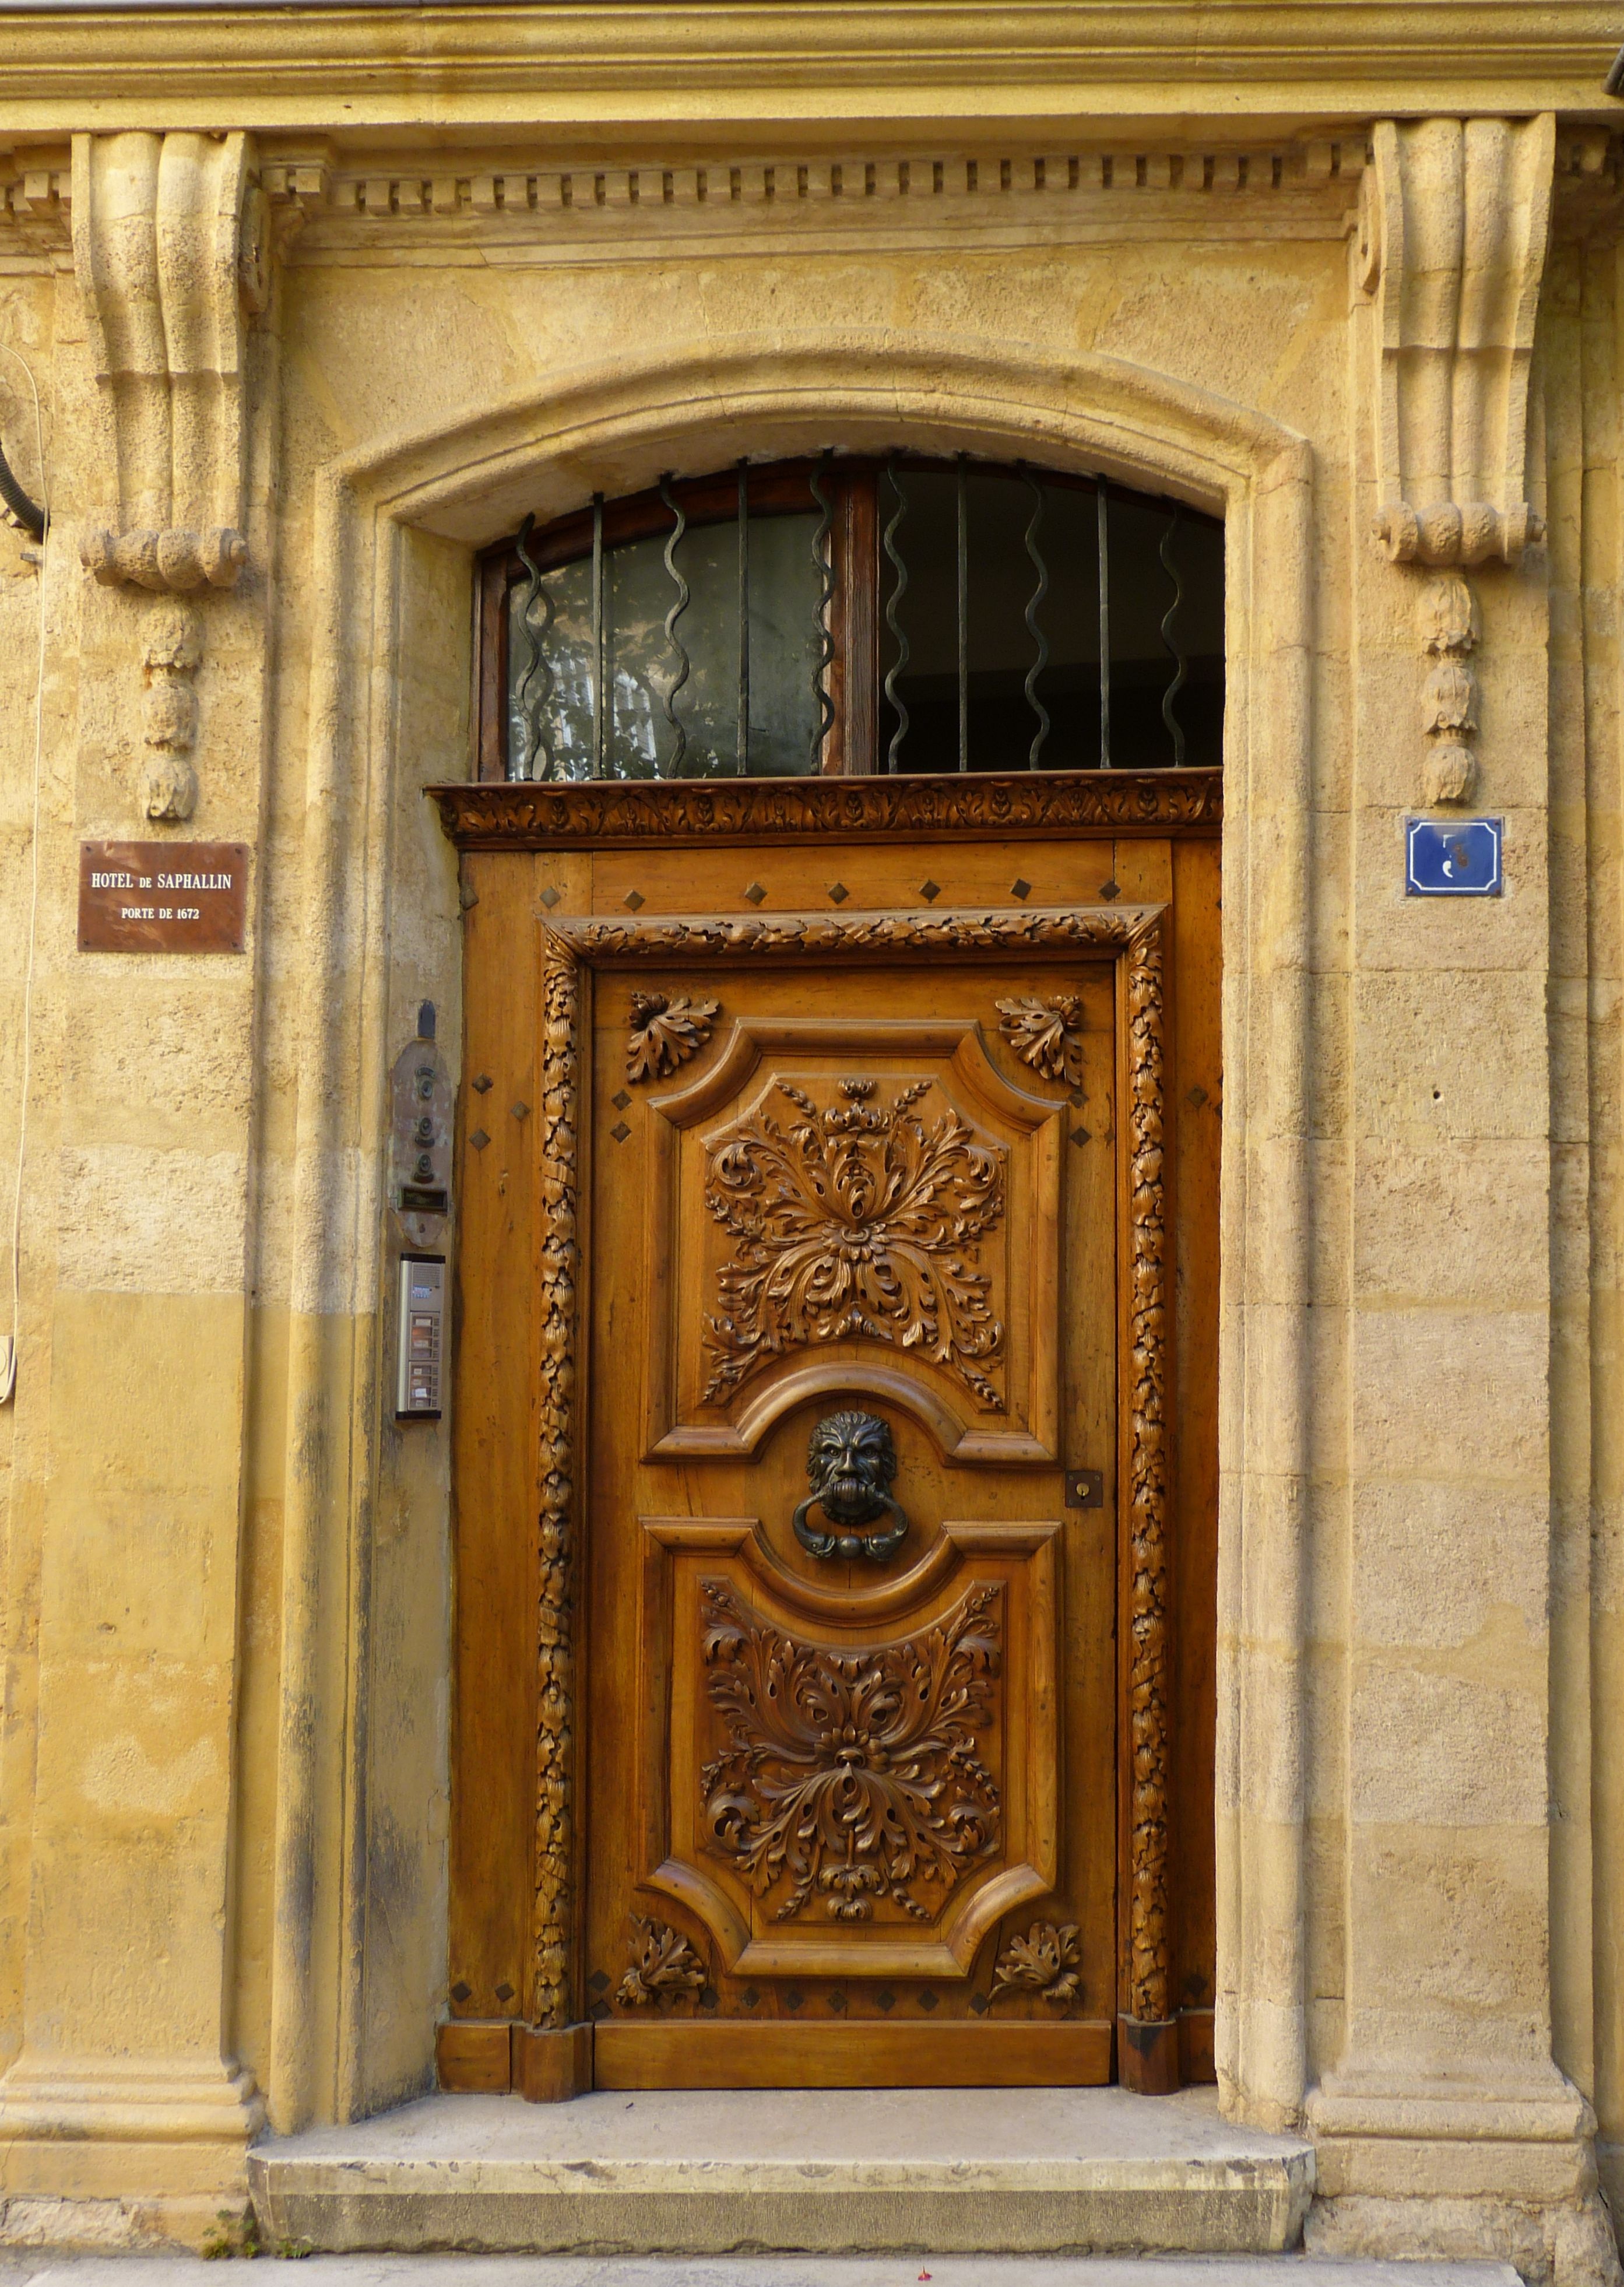
structure, wood, building, france, arch, column, facade, furniture, door, goal, provence, carving, input, house entrance, historically, south of france, housewife, aix, ancient history